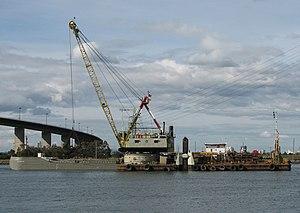
Un excavateur ou une excavatrice est une machine destinée à réaliser une excavation.